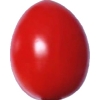
Label: images